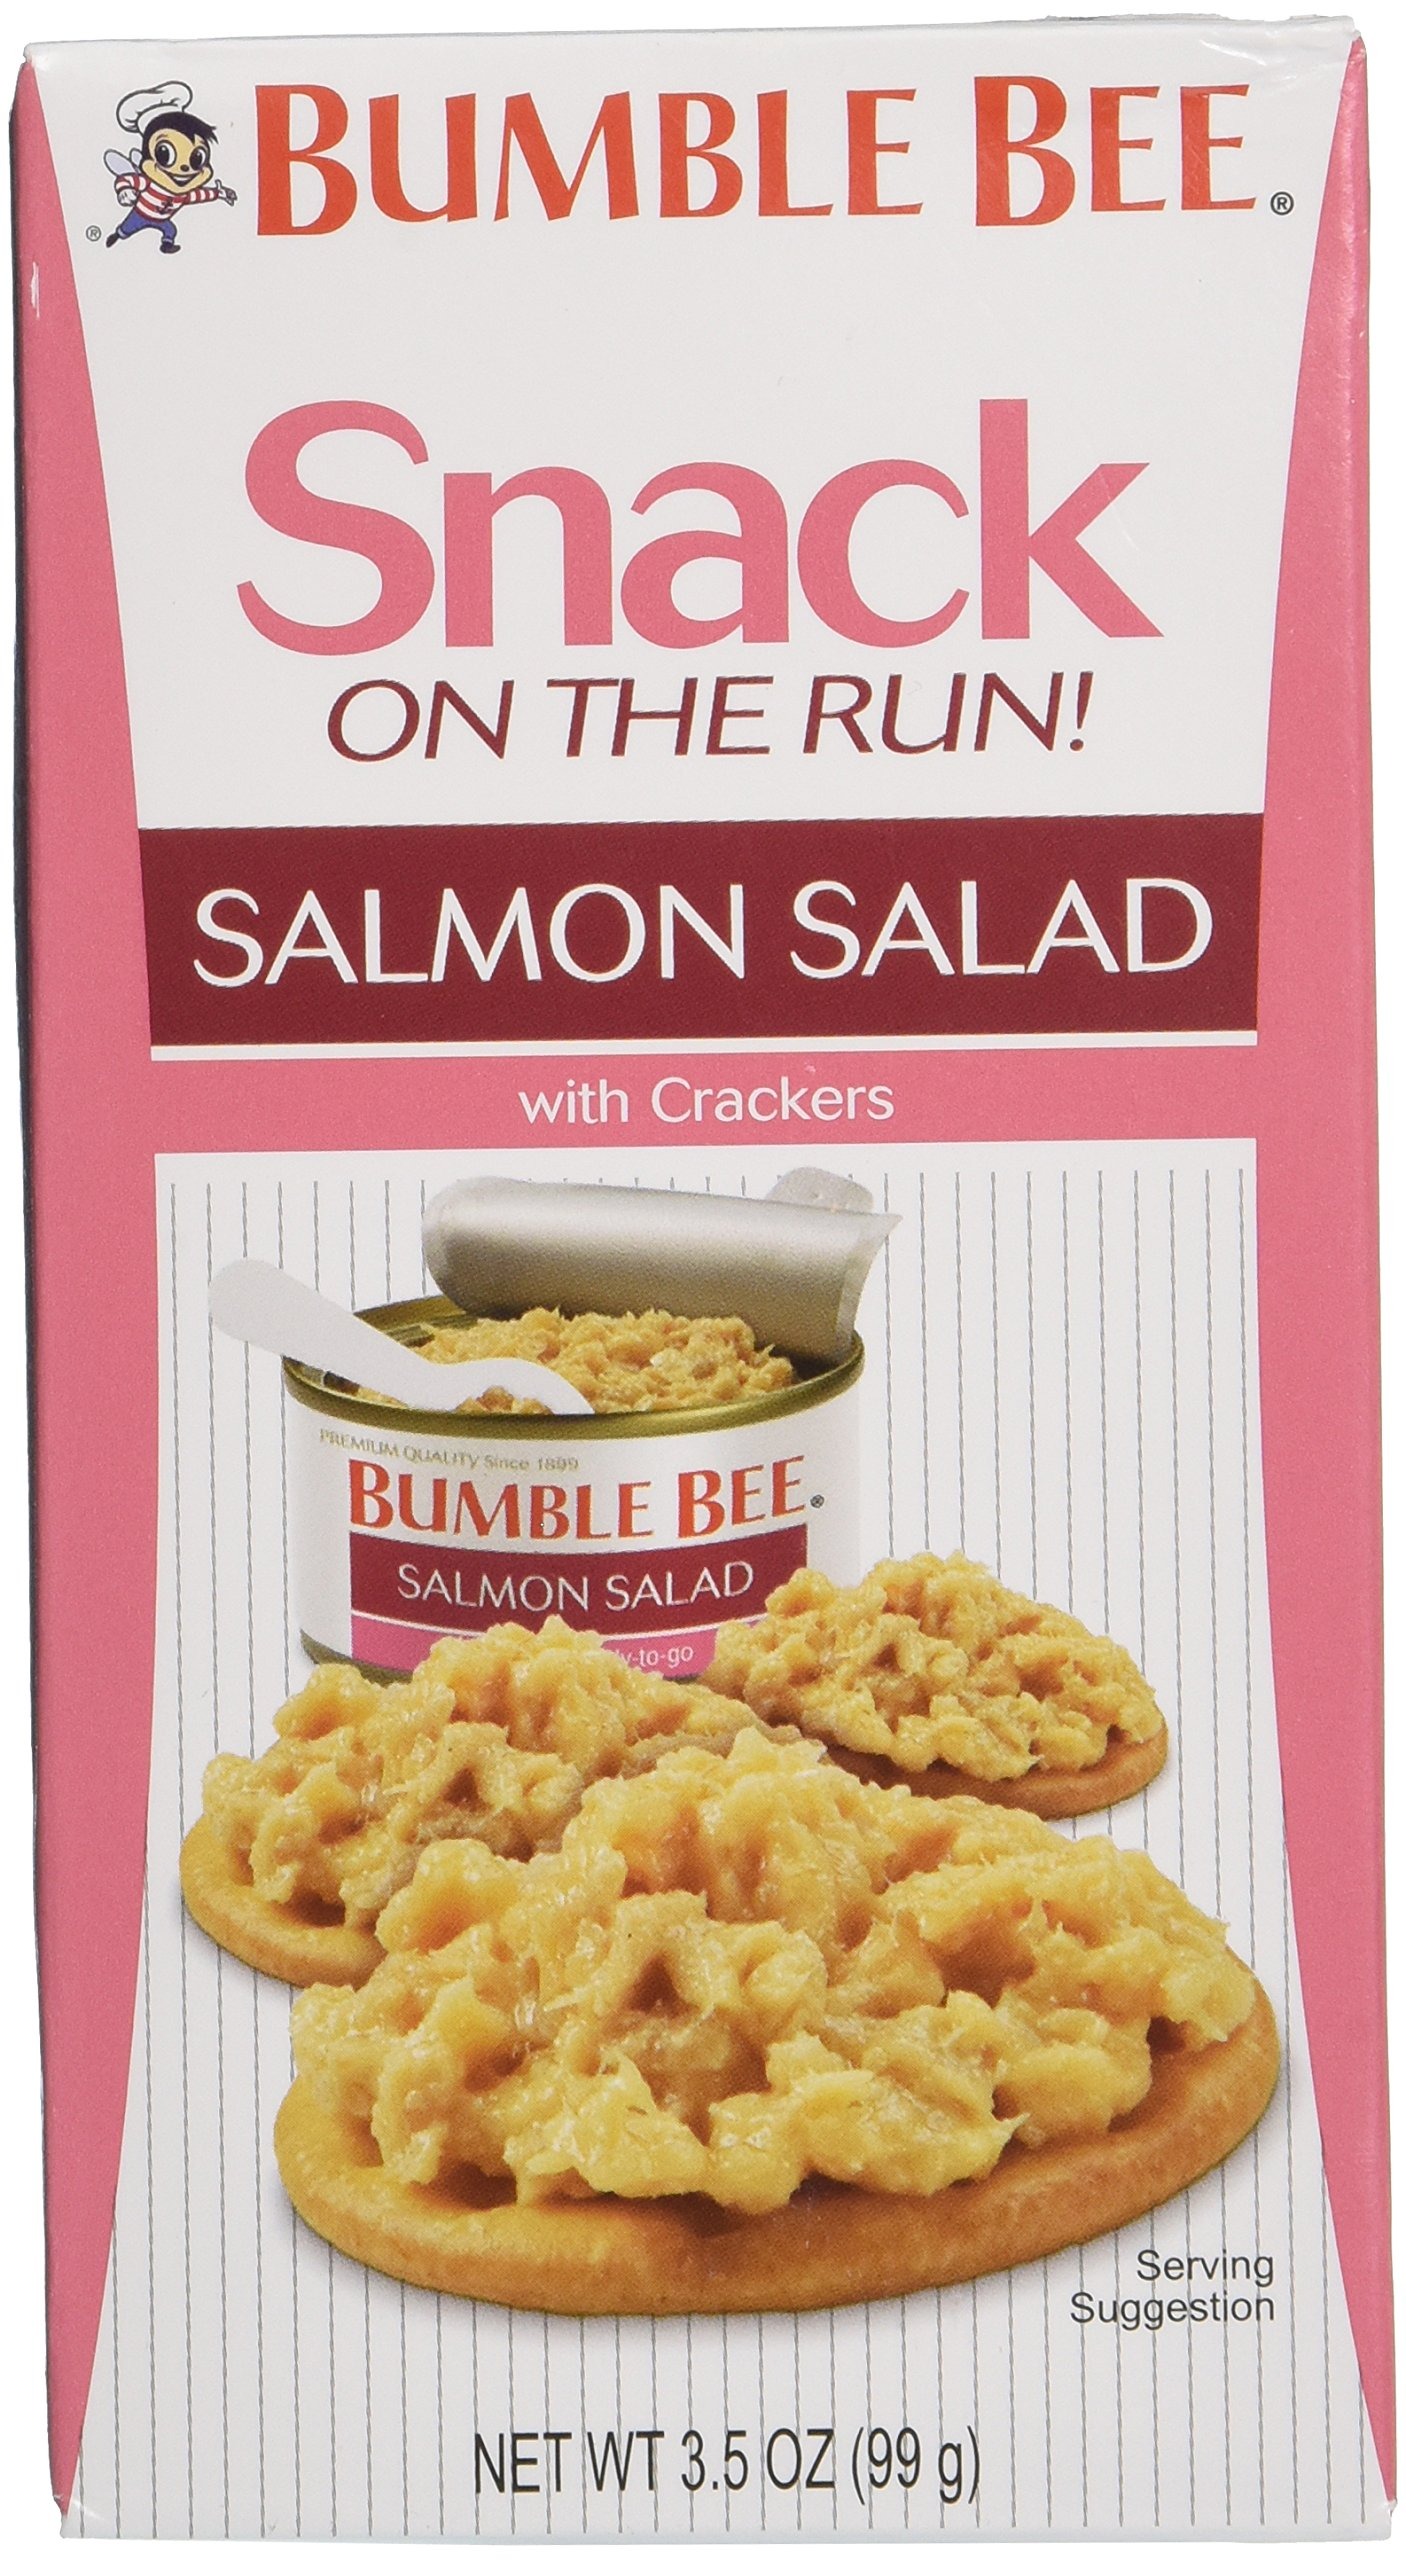
Item Name: Bumble Bee Snack On The Run Salmon Salad With Cracker- Pack of 4 - 3.5oz Each Box
Value: 14.0
Unit: Ounce

Price: 1.87